Google LLC v. Oracle America, Inc.

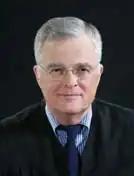
Judge William Alsup, who presided over both trials at the District Court level

On August 13, 2010, Oracle sued Google for copyright and patent infringement in the District Court for the Northern District of California. Oracle asserted Google was aware that they had developed Android without a Java license and copied its APIs, and that Google therefore infringed Oracle's copyright. Oracle also cited seven Oracle-owned prior patents related to the Java technology created by Sun that Google should have been aware of as they had hired former Sun developers that worked on Java. Oracle sought both monetary damages and an injunction to stop Google from using the allegedly infringing materials.